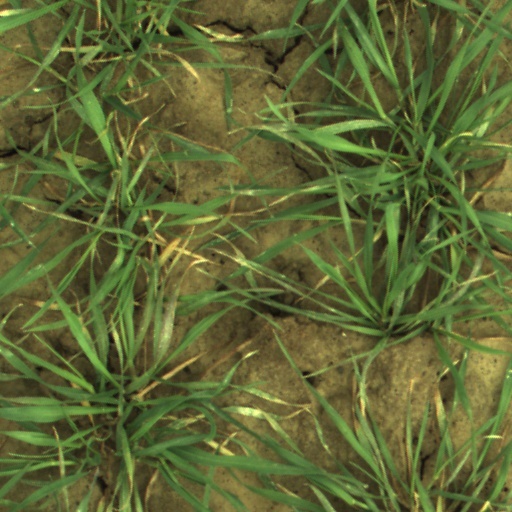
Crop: wheat